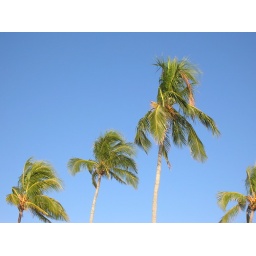
The green of the palms against the blue sky is really a brilliant lesson in color